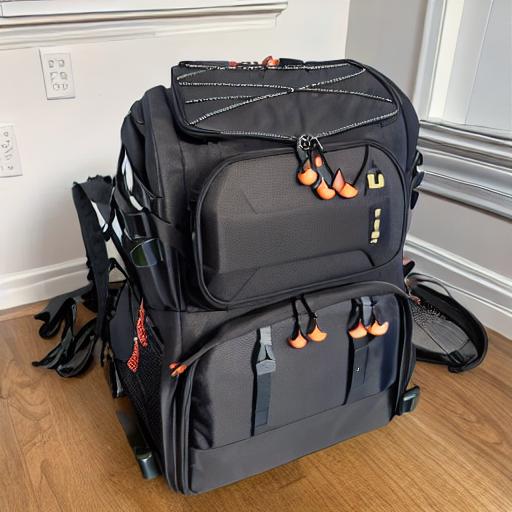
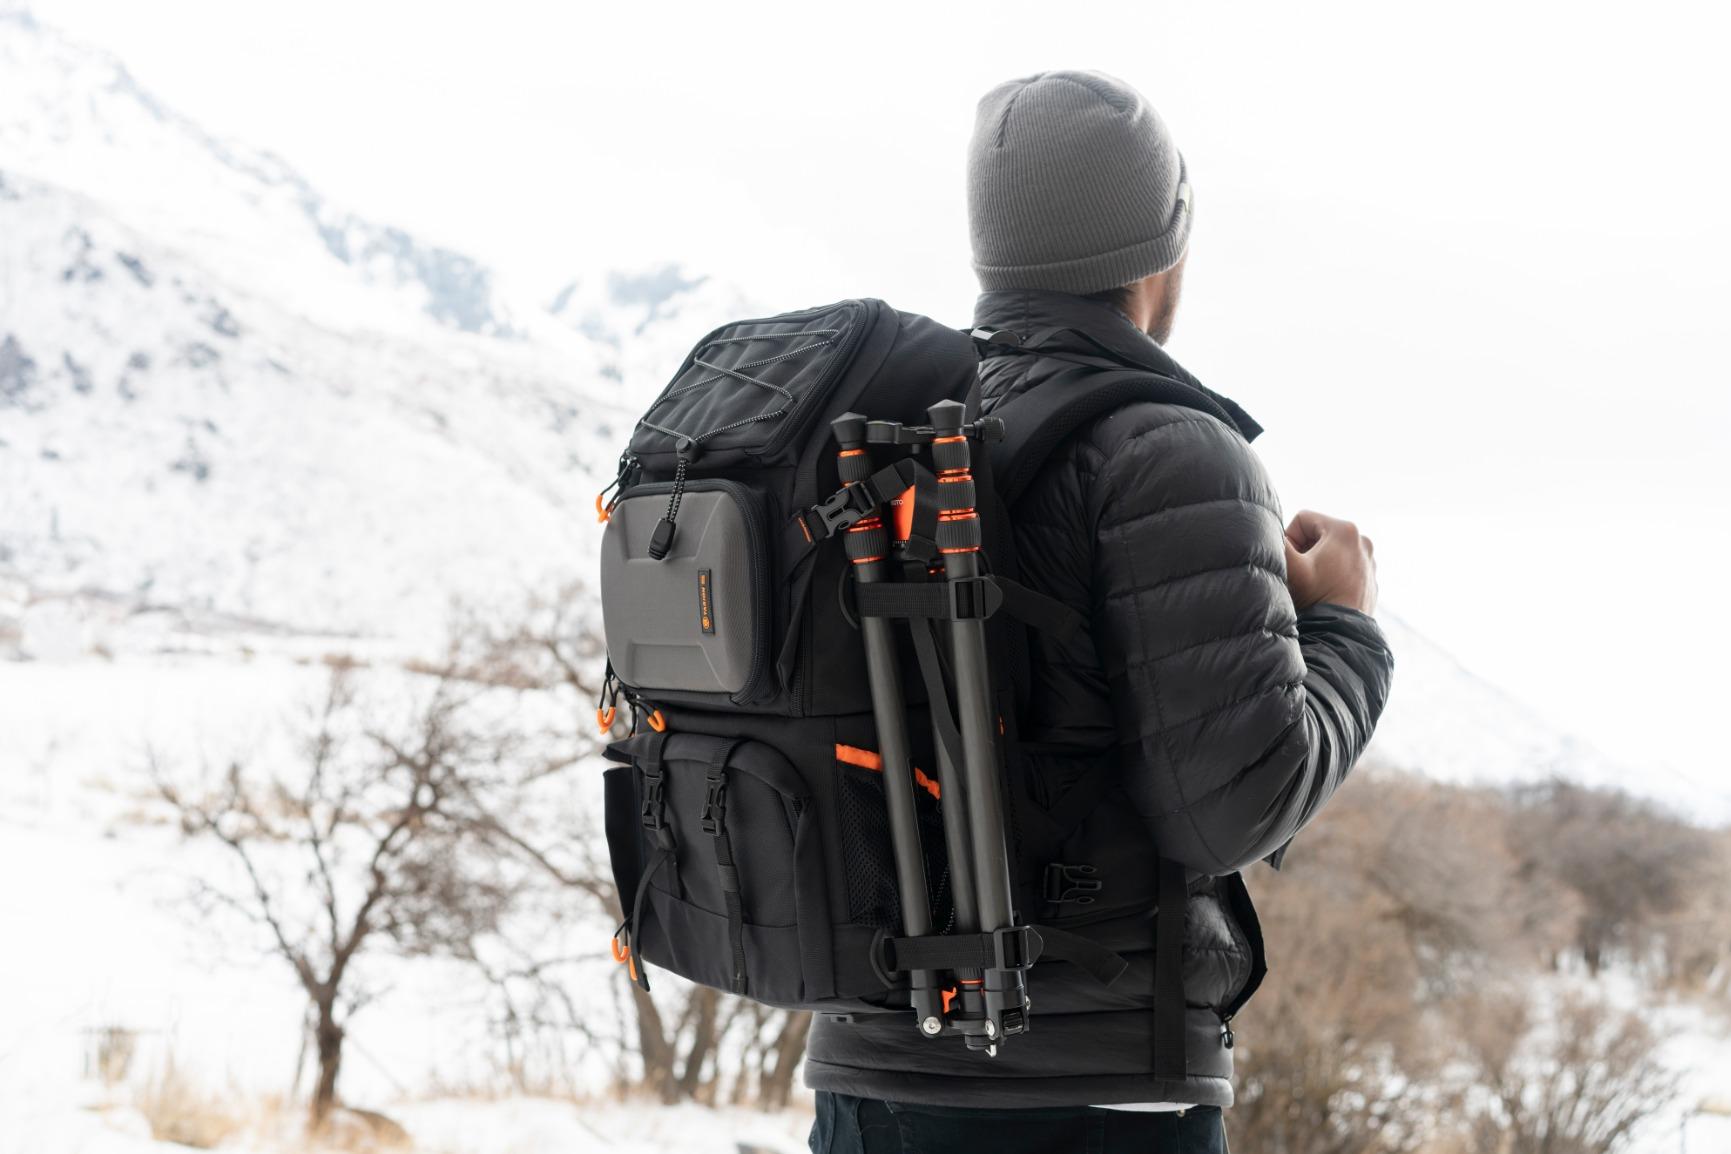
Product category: bag
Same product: no